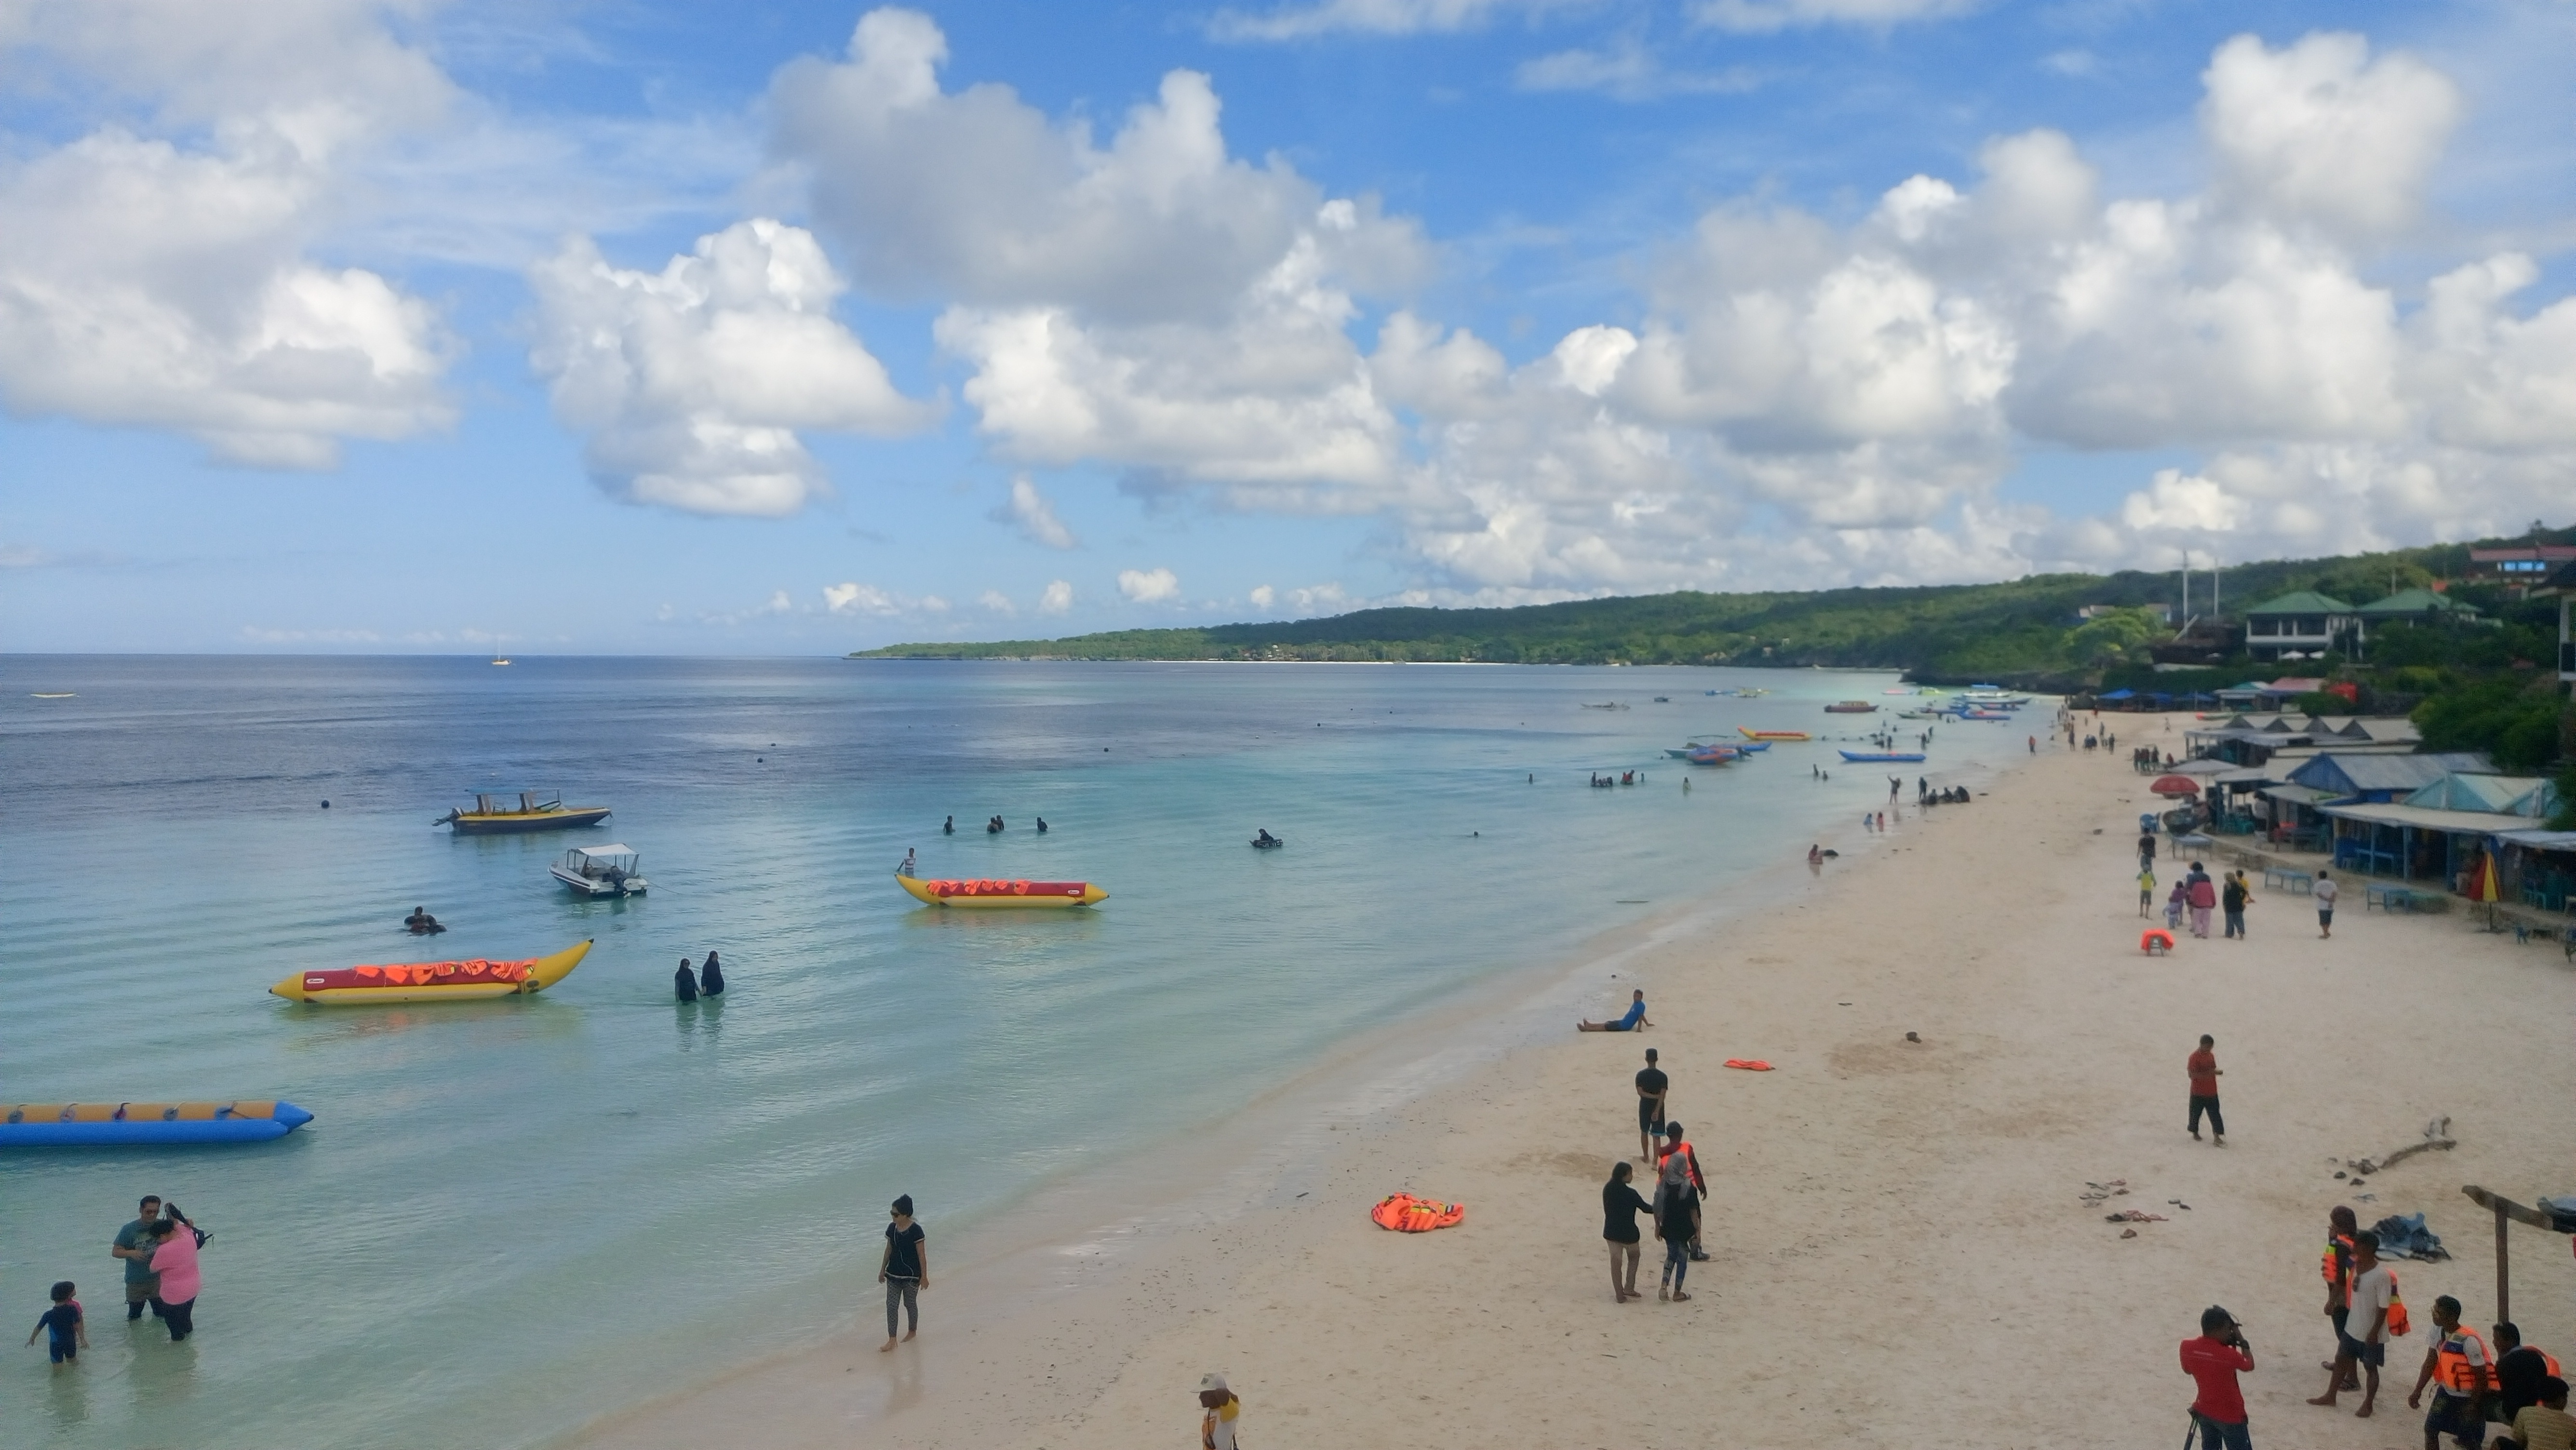
beach, sea, coast, sand, ocean, shore, vacation, bay, body of water, cape